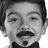
Emotion: neutral